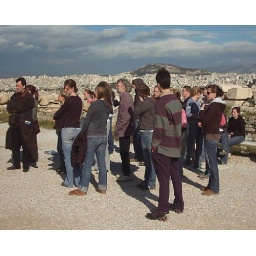
Nobody knows who the guy in the striped shirt was, but he listened to our professor talk for a while.